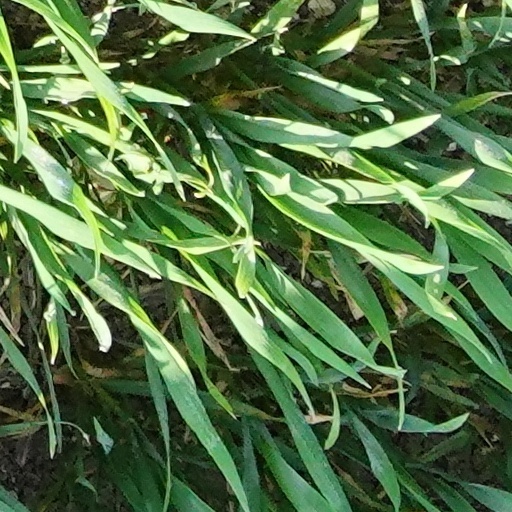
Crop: wheat